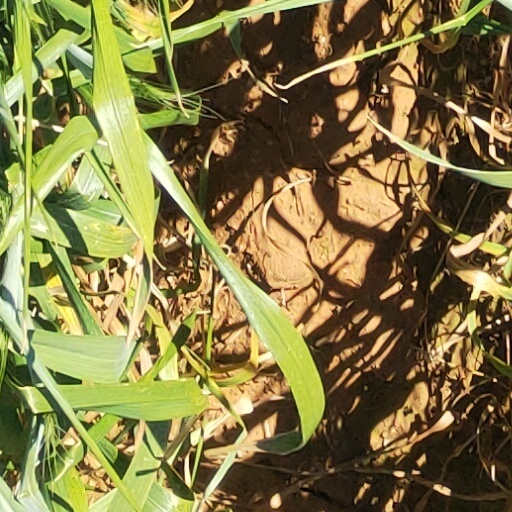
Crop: wheat